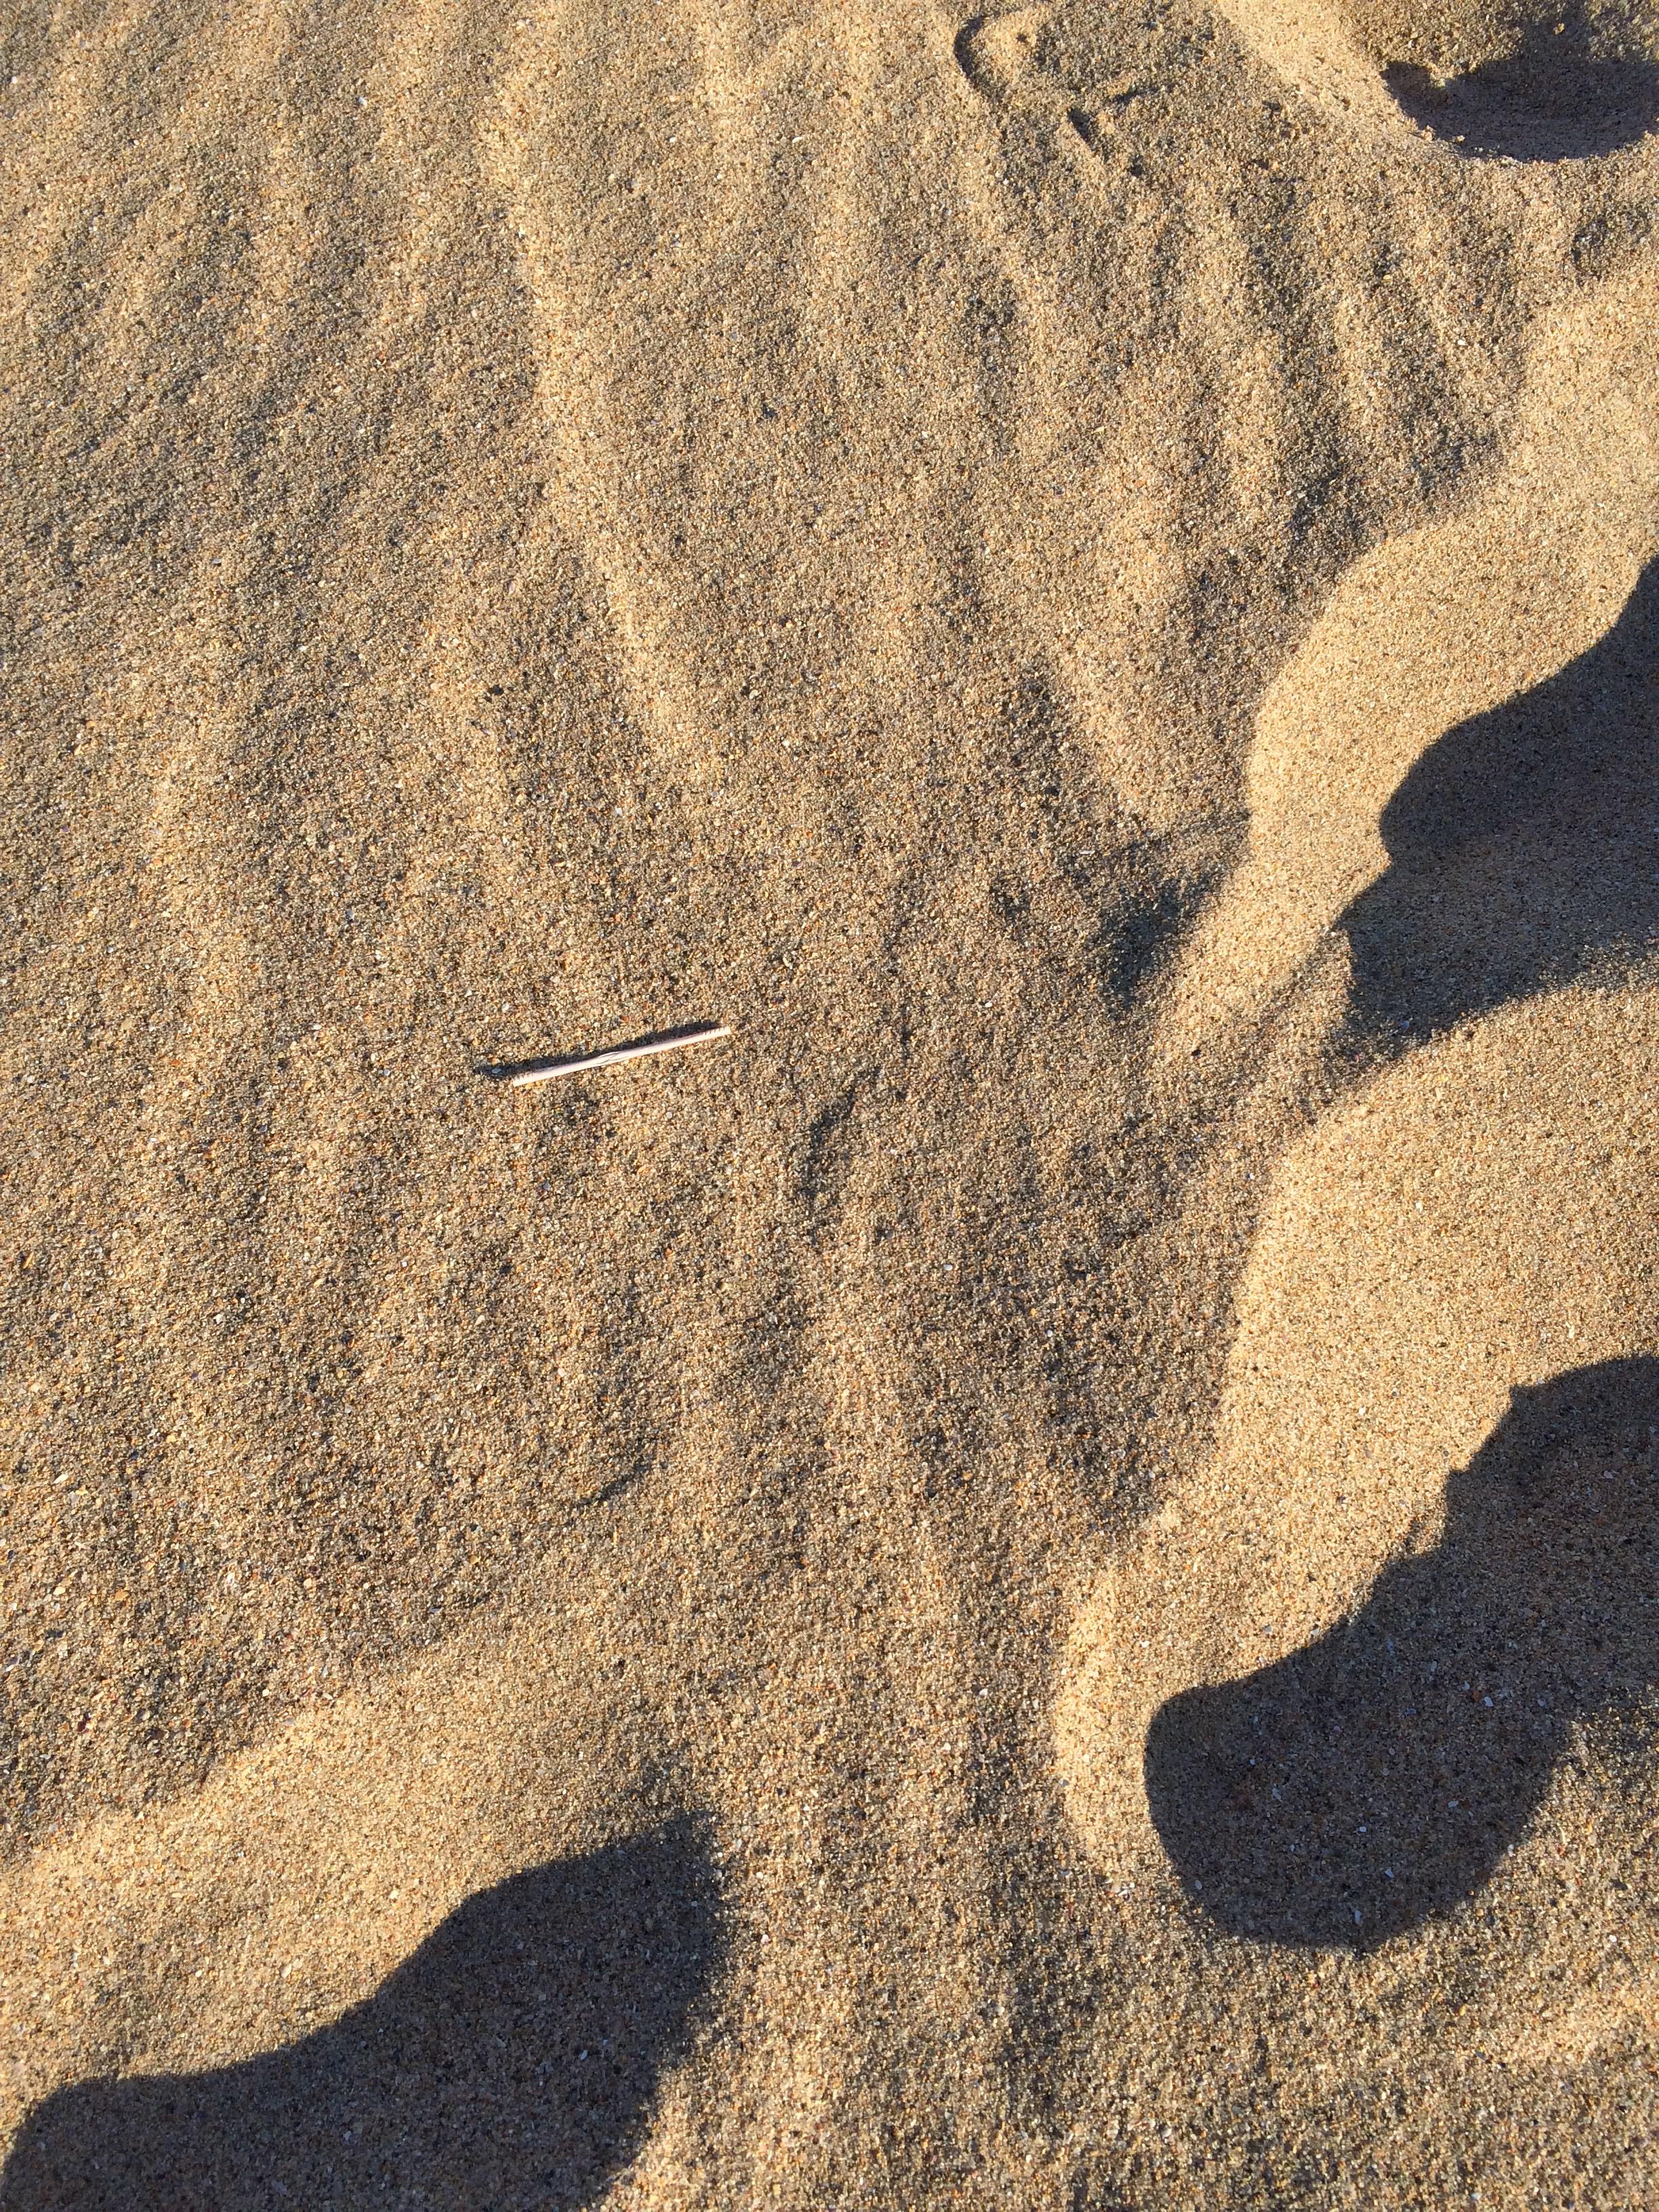
Object: Other plastic (Other plastic)